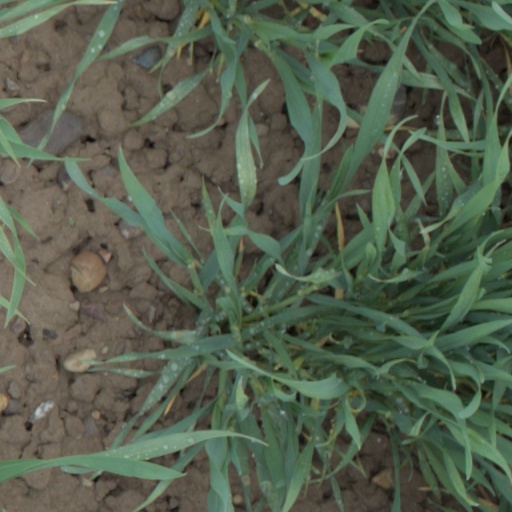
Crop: wheat